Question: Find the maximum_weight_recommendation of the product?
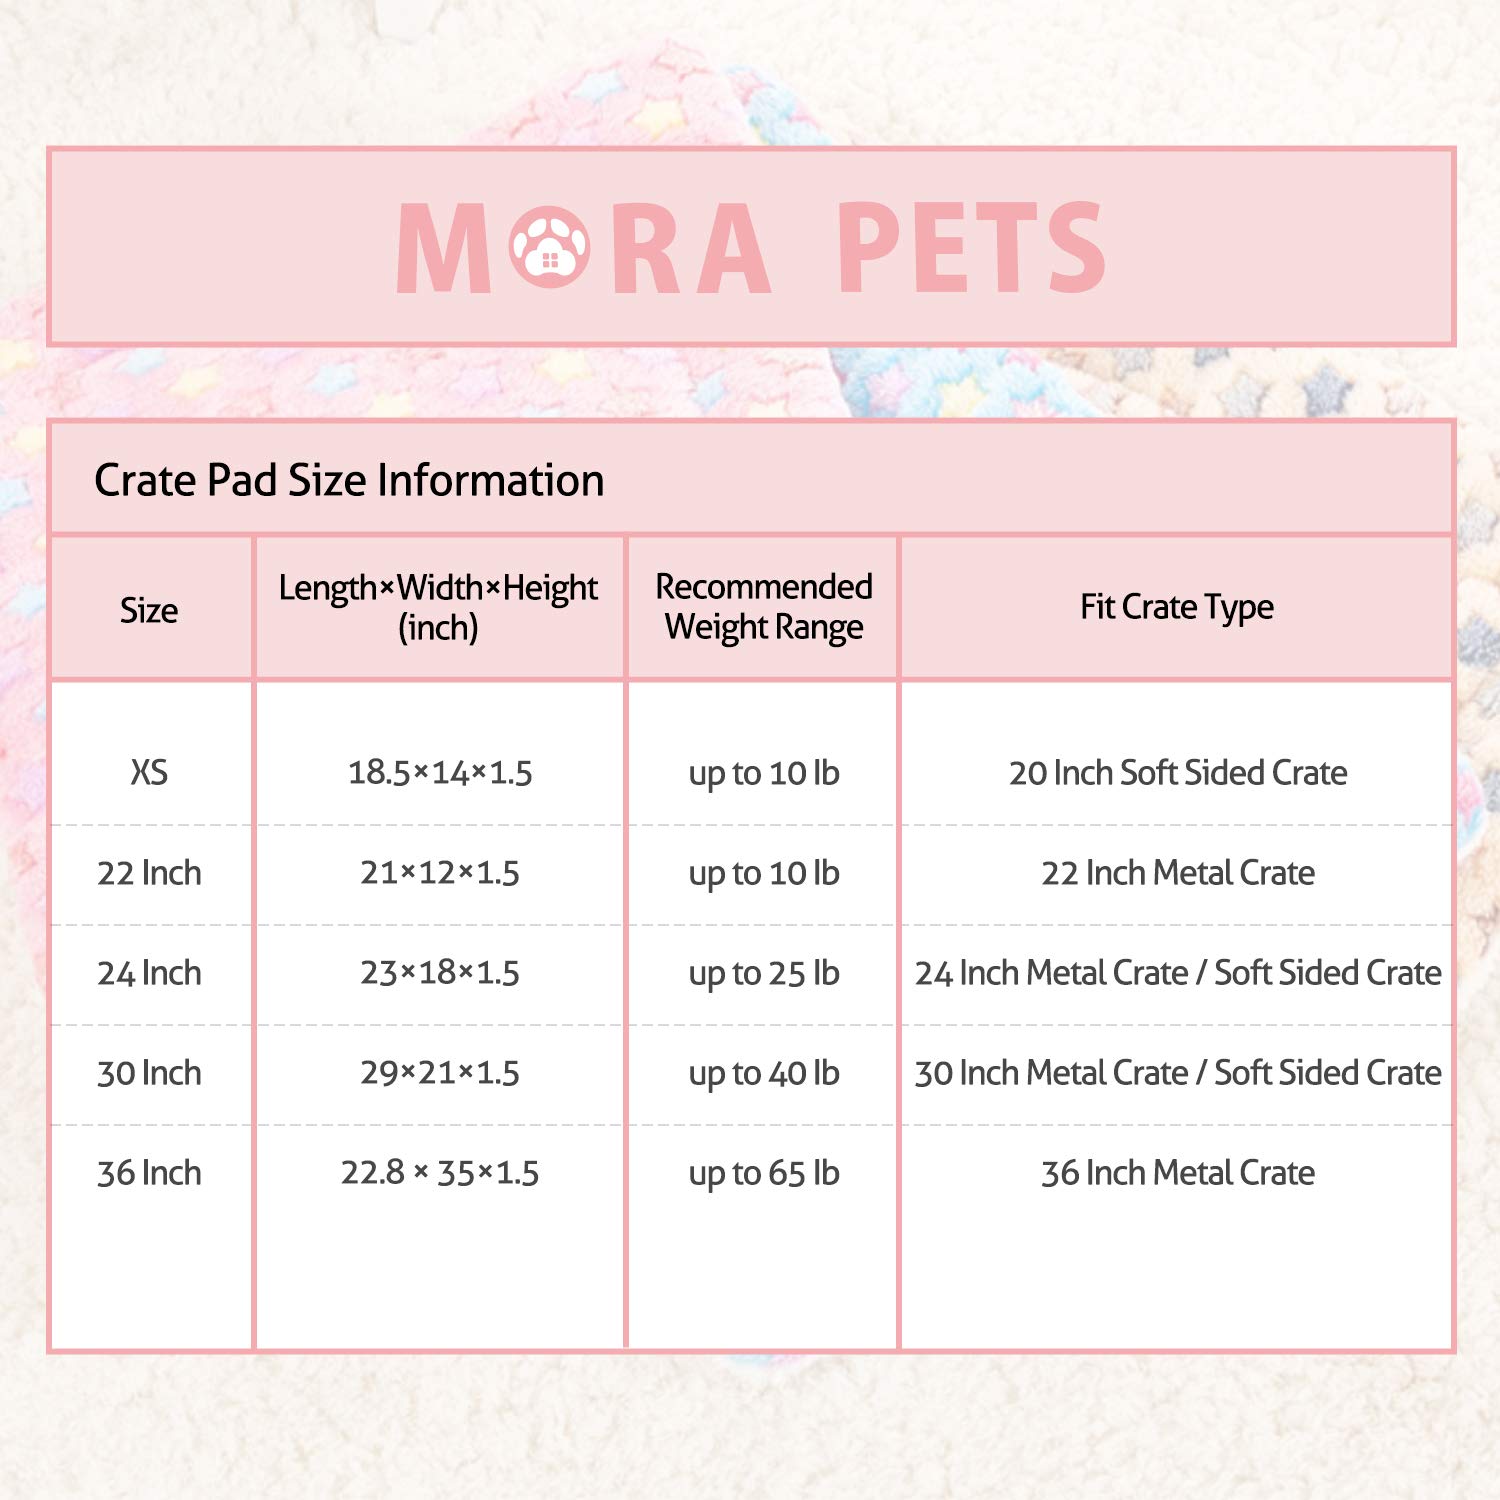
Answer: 25 pound